Pucheng County, Fujian

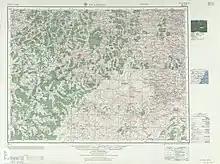
Pucheng (labeled as P'U-CH'ENG ) (1954)

Pucheng comprises in the Wuyi Mountains which separates Fujian and Jiangxi provinces. It borders Songxi County to the southeast, Jianyang District to the south and Wuyishan City (location of the famous UNESCO park) to the west, all within Nanping. The municipality of Shangrao, Jiangxi, borders to the northwest; those of Quzhou, to the north, and Lishui, to the east, are in Zhejiang.